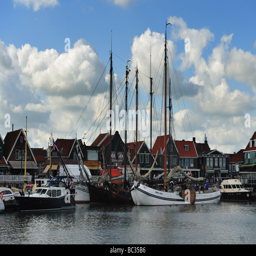
the harbor a small village